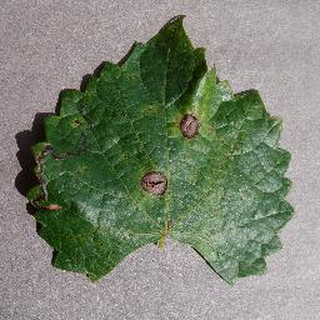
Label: grape_black_rot